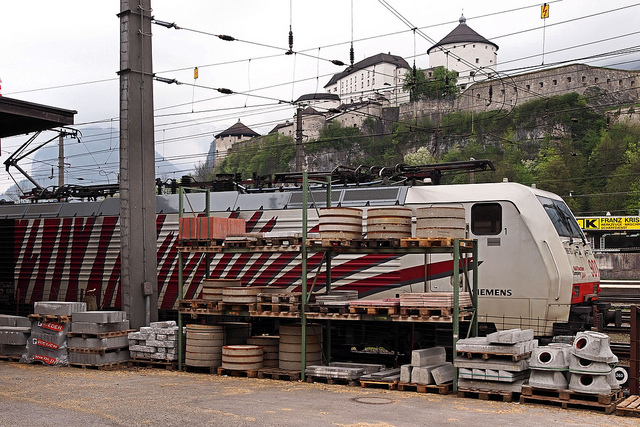
A public transit train on the tracks at a train yard.

a train that is on a train track

A train is on the tracks in front of a building that sits on a hill.

The train is parked on the railroad tracks in the train yard.